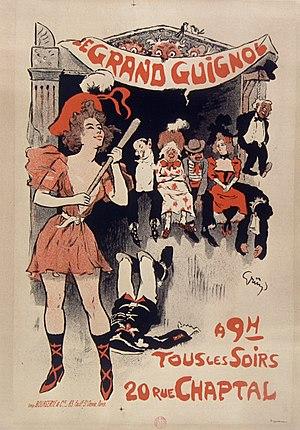
Affiche ""Le Grand Guignol à 9h tous les soirs 20 rue Chaptal"". Español: Afiche con una inscripción en francés que anuncia ""El Grand Guignol a la hora 9 todas las nochecitas en el número 20 de la calle Chaptal""."
Le théâtre du Grand-Guignol, plus couramment appelé Grand-Guignol, est une ancienne salle de spectacles parisienne qui était située 7, cité Chaptal, dans le 9ᵉ arrondissement.